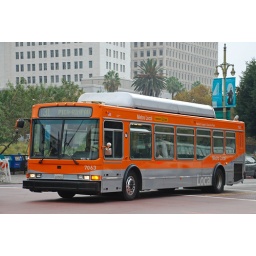
NABI bus of LA Metro in downtown Los Angeles, without advertising or a bike rack.